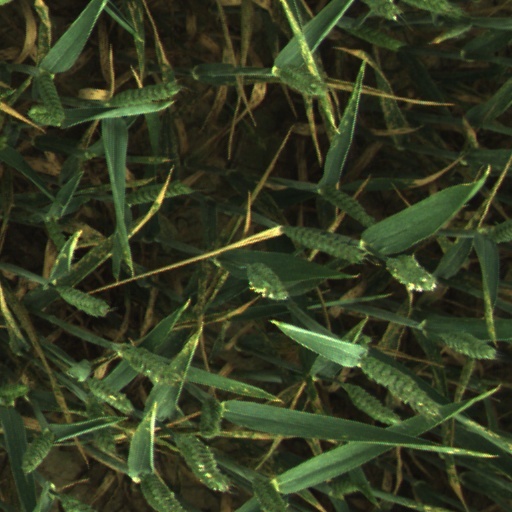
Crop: wheat